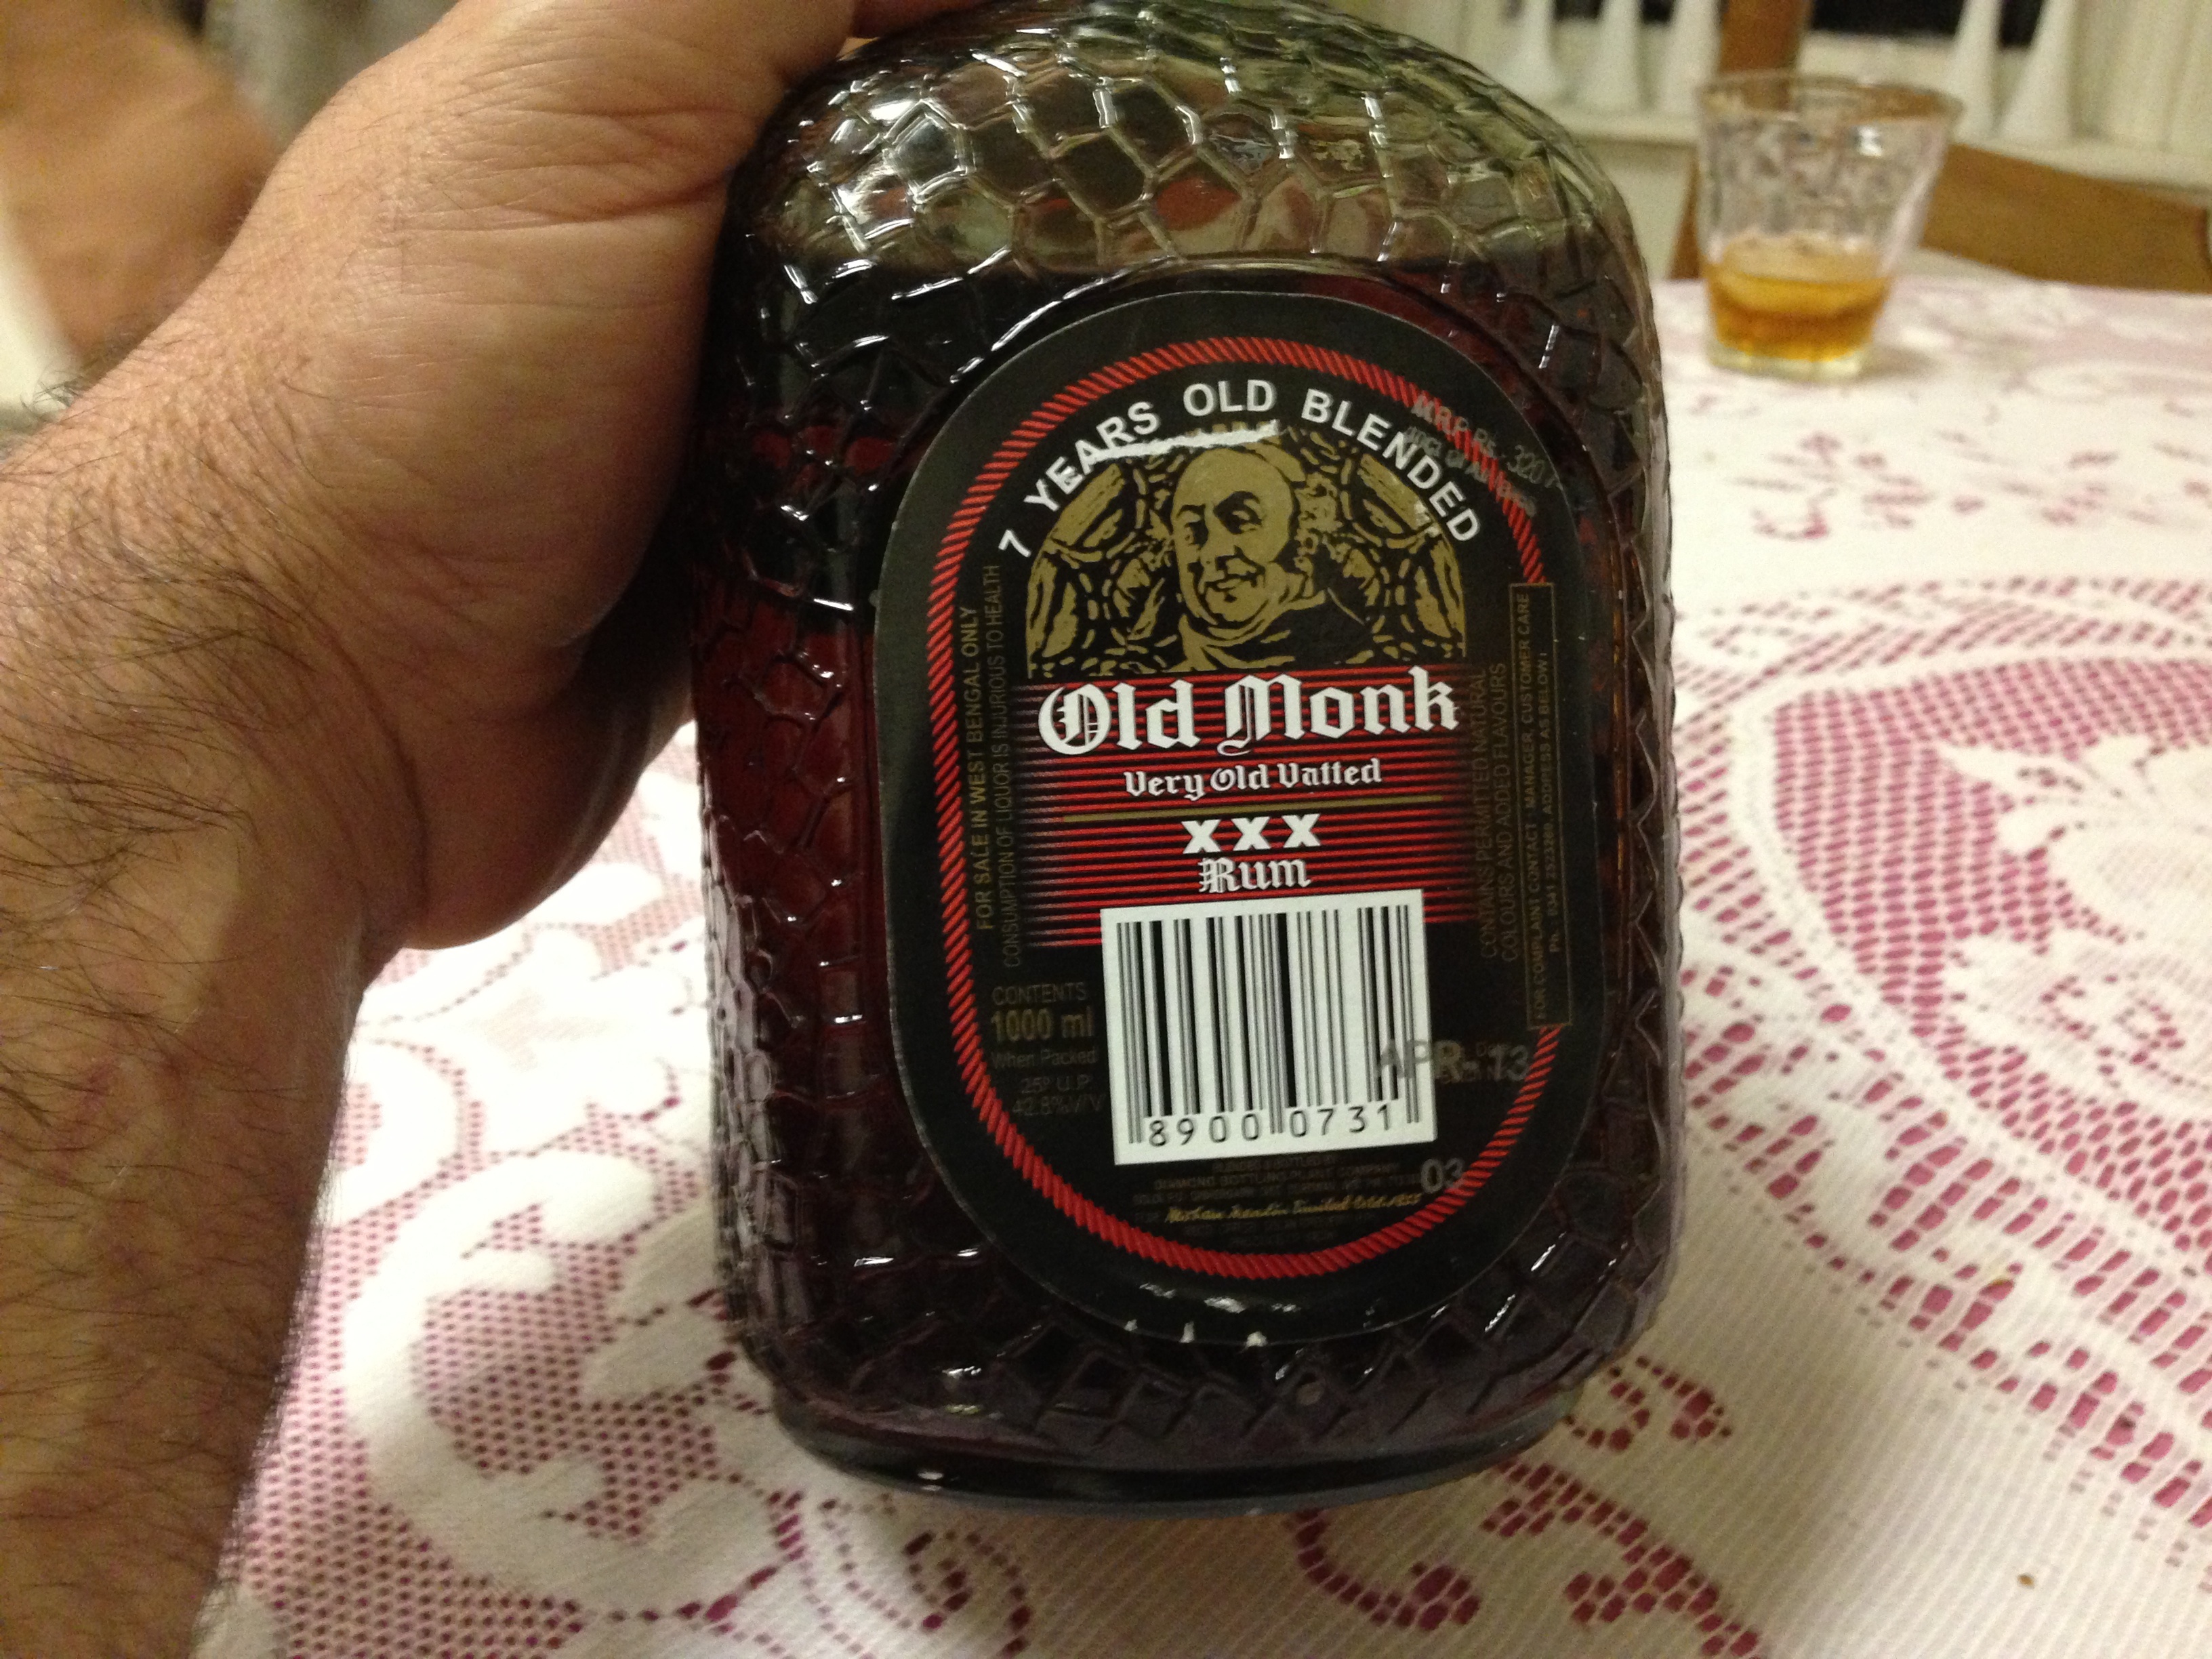
food, drink, beer, liqueur, raildog, alcoholic beverage, distilled beverage